Jeffrey Brown (journalist)

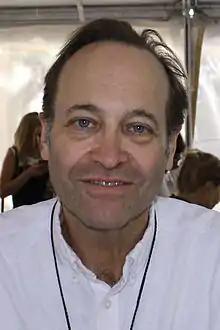
Brown at the 2015 Texas Book Festival

Jeffrey Brown (born 1956) is an American journalist, who is a senior correspondent for the "PBS NewsHour". His reports focus on arts and literature, and he has interviewed numerous writers, poets, and musicians. Brown has worked most of his professional career at PBS and has written a poetry collection called "The News".